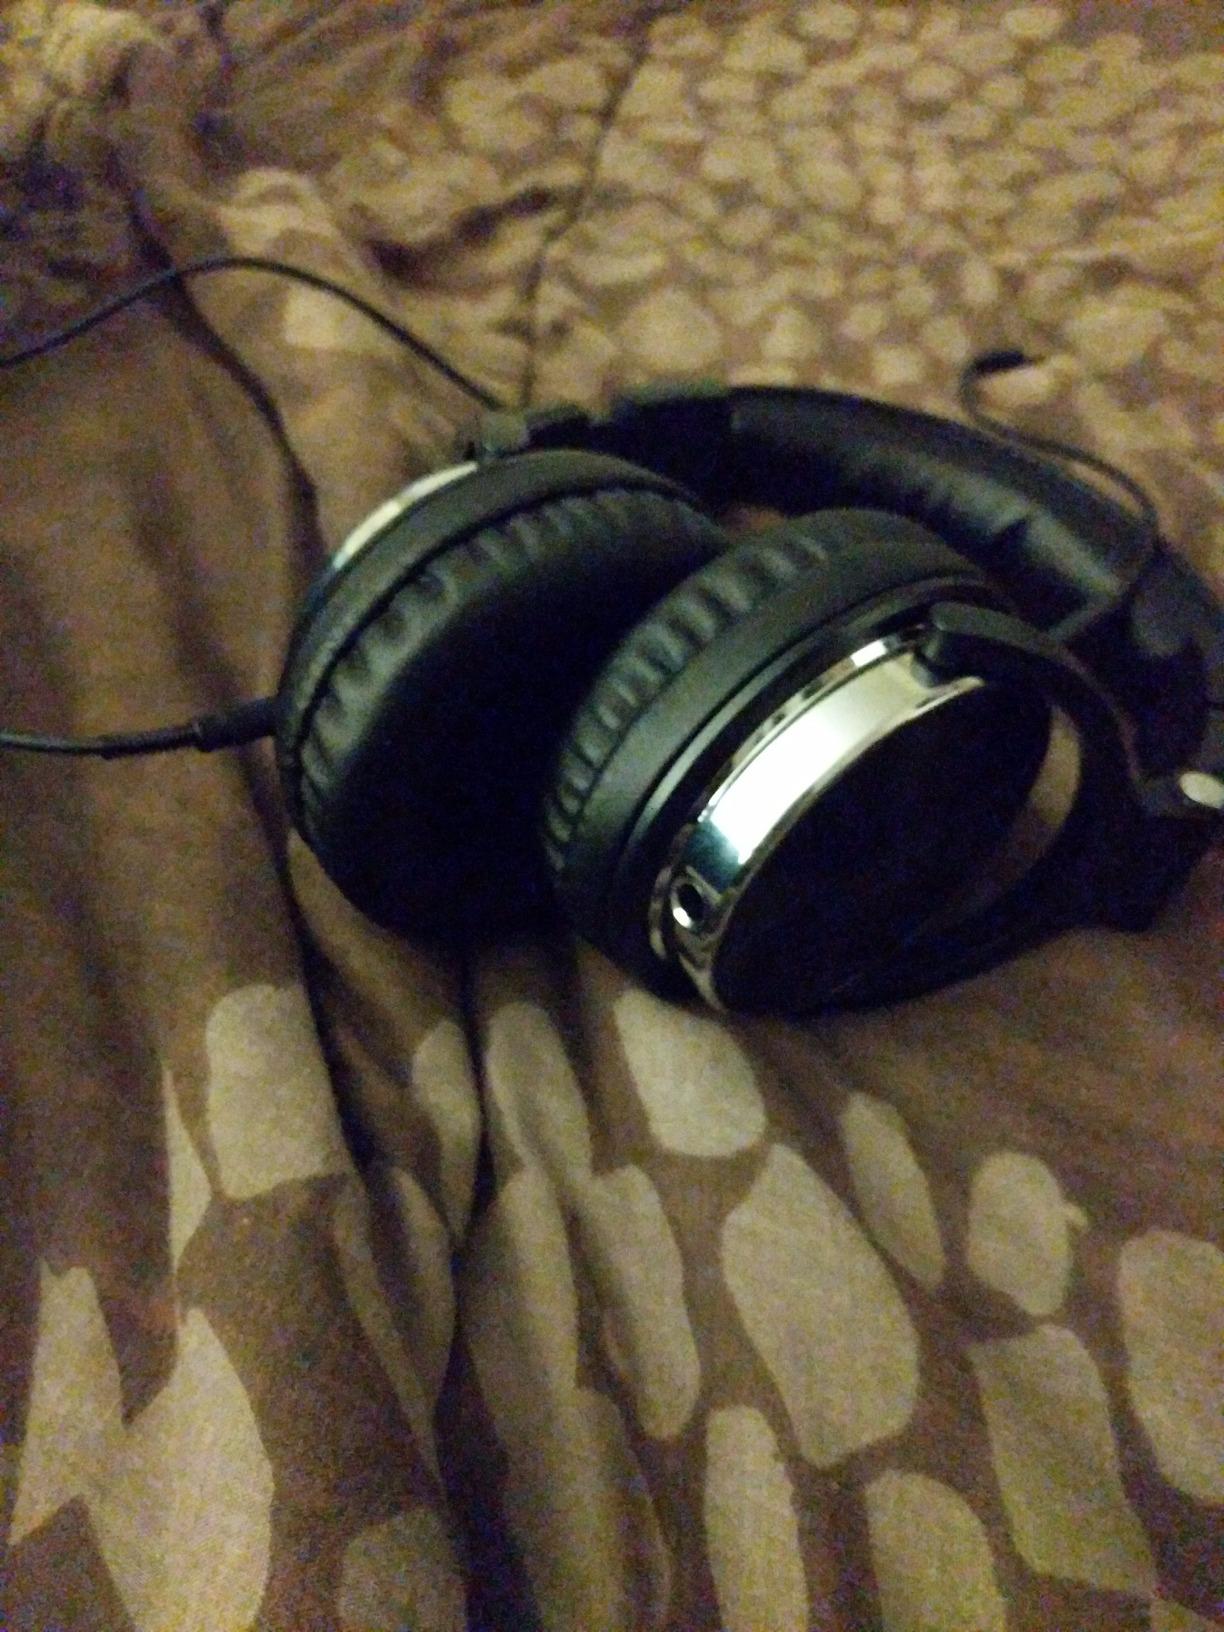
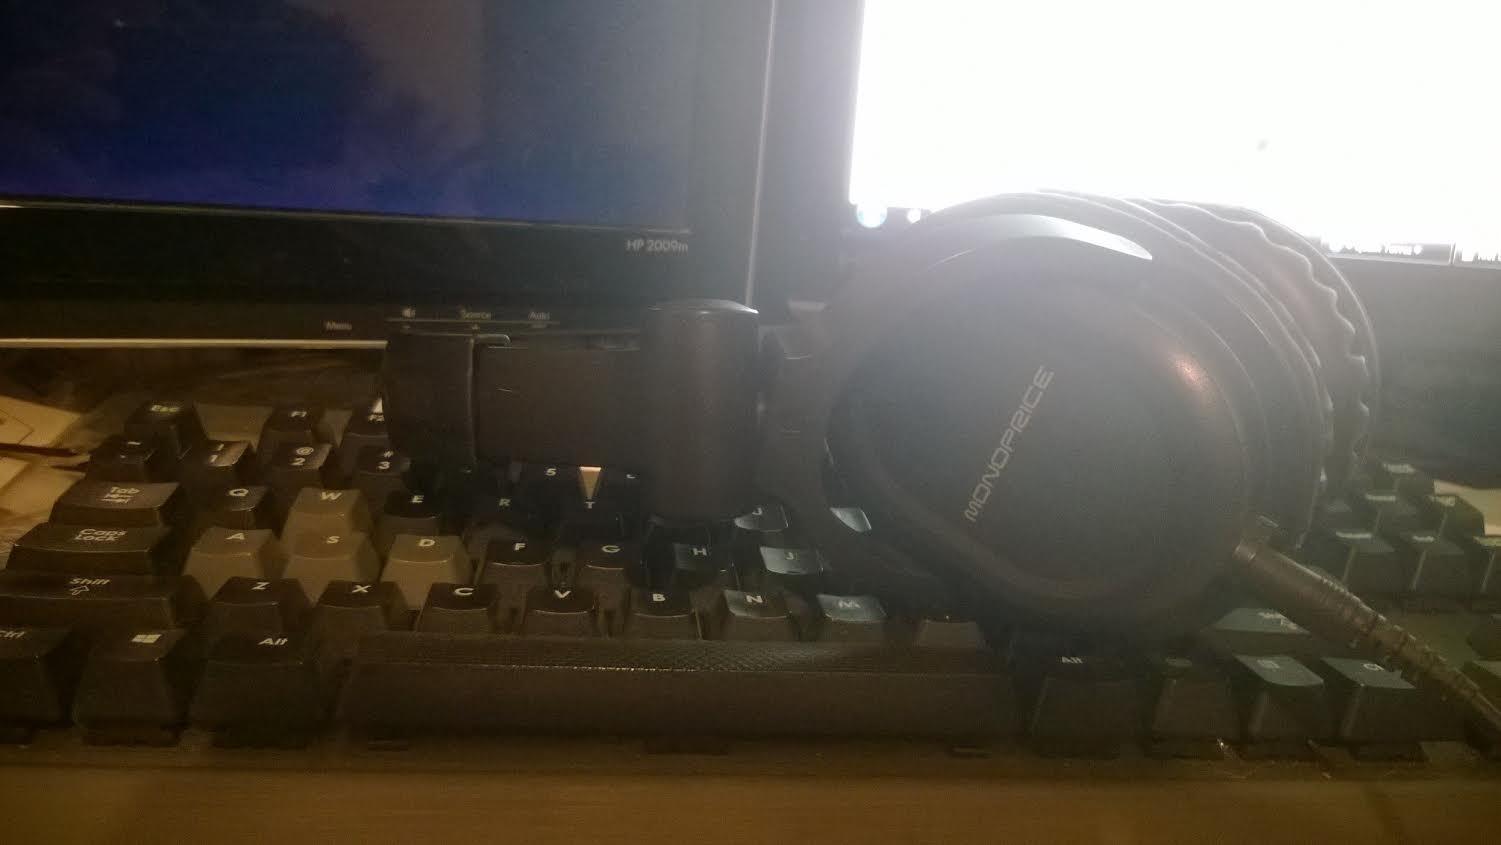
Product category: headphones
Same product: no